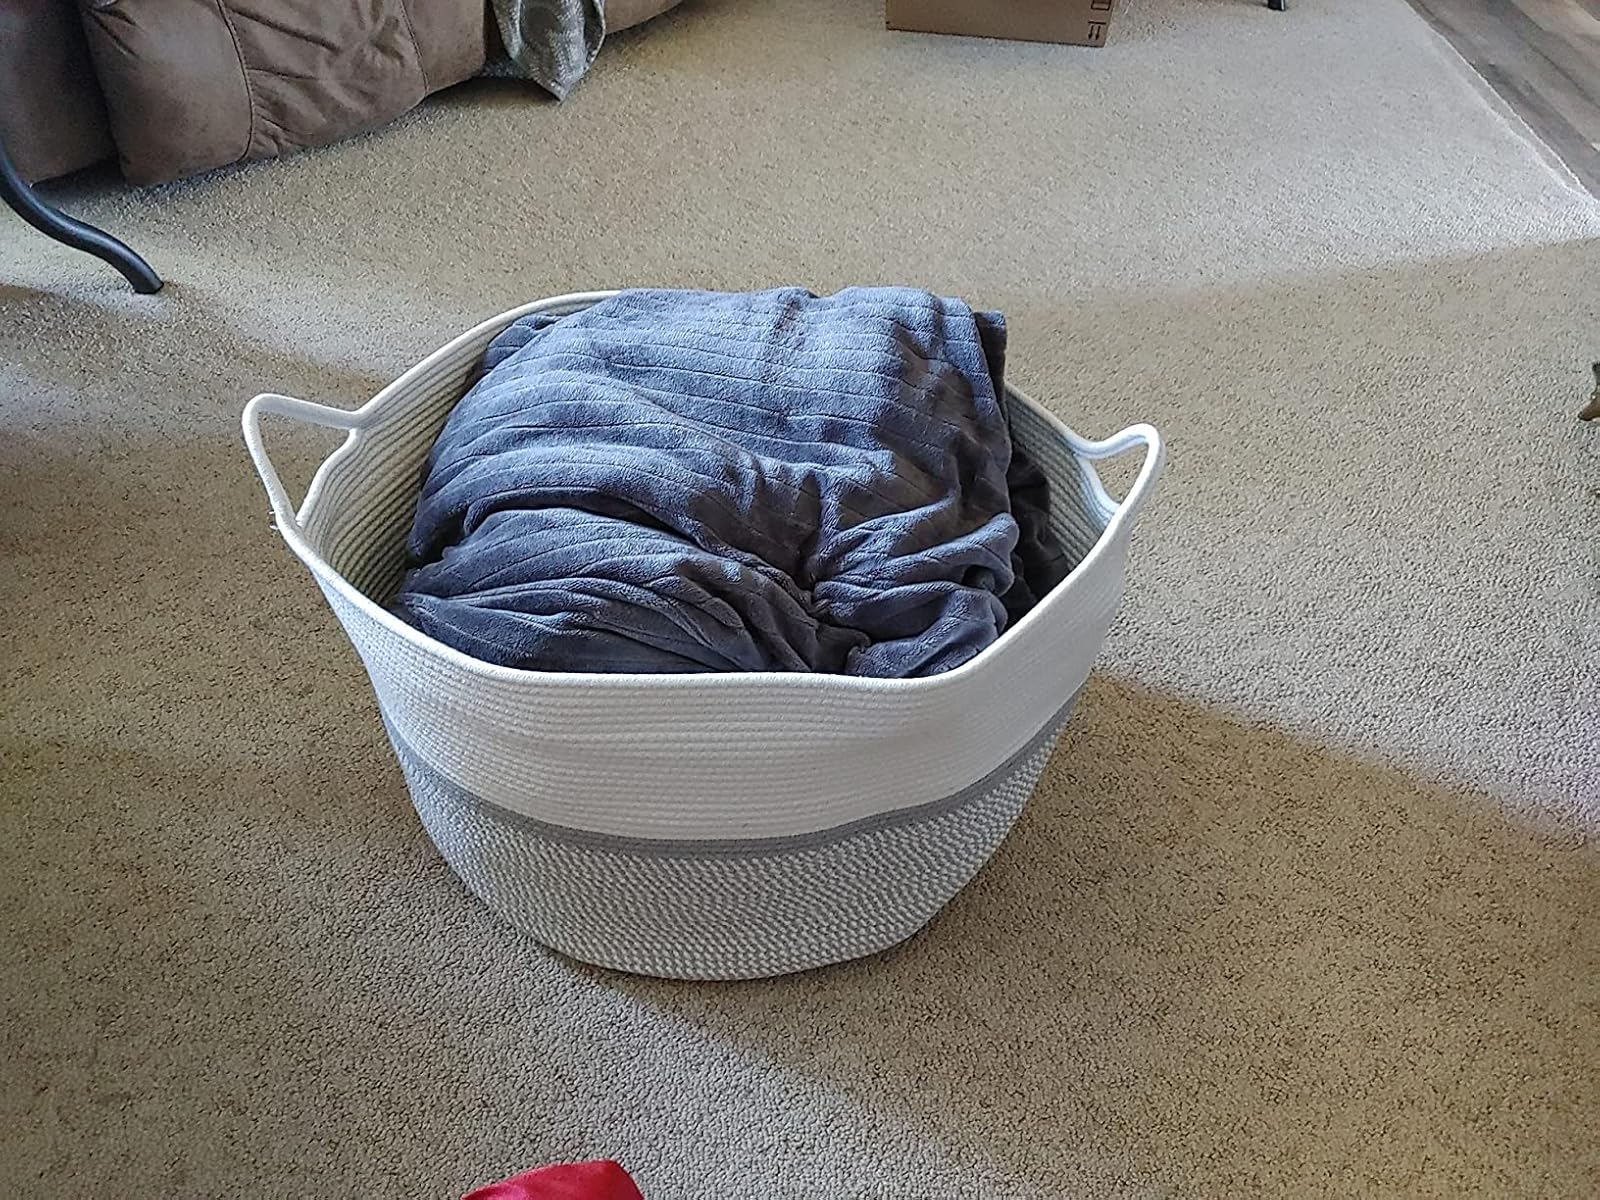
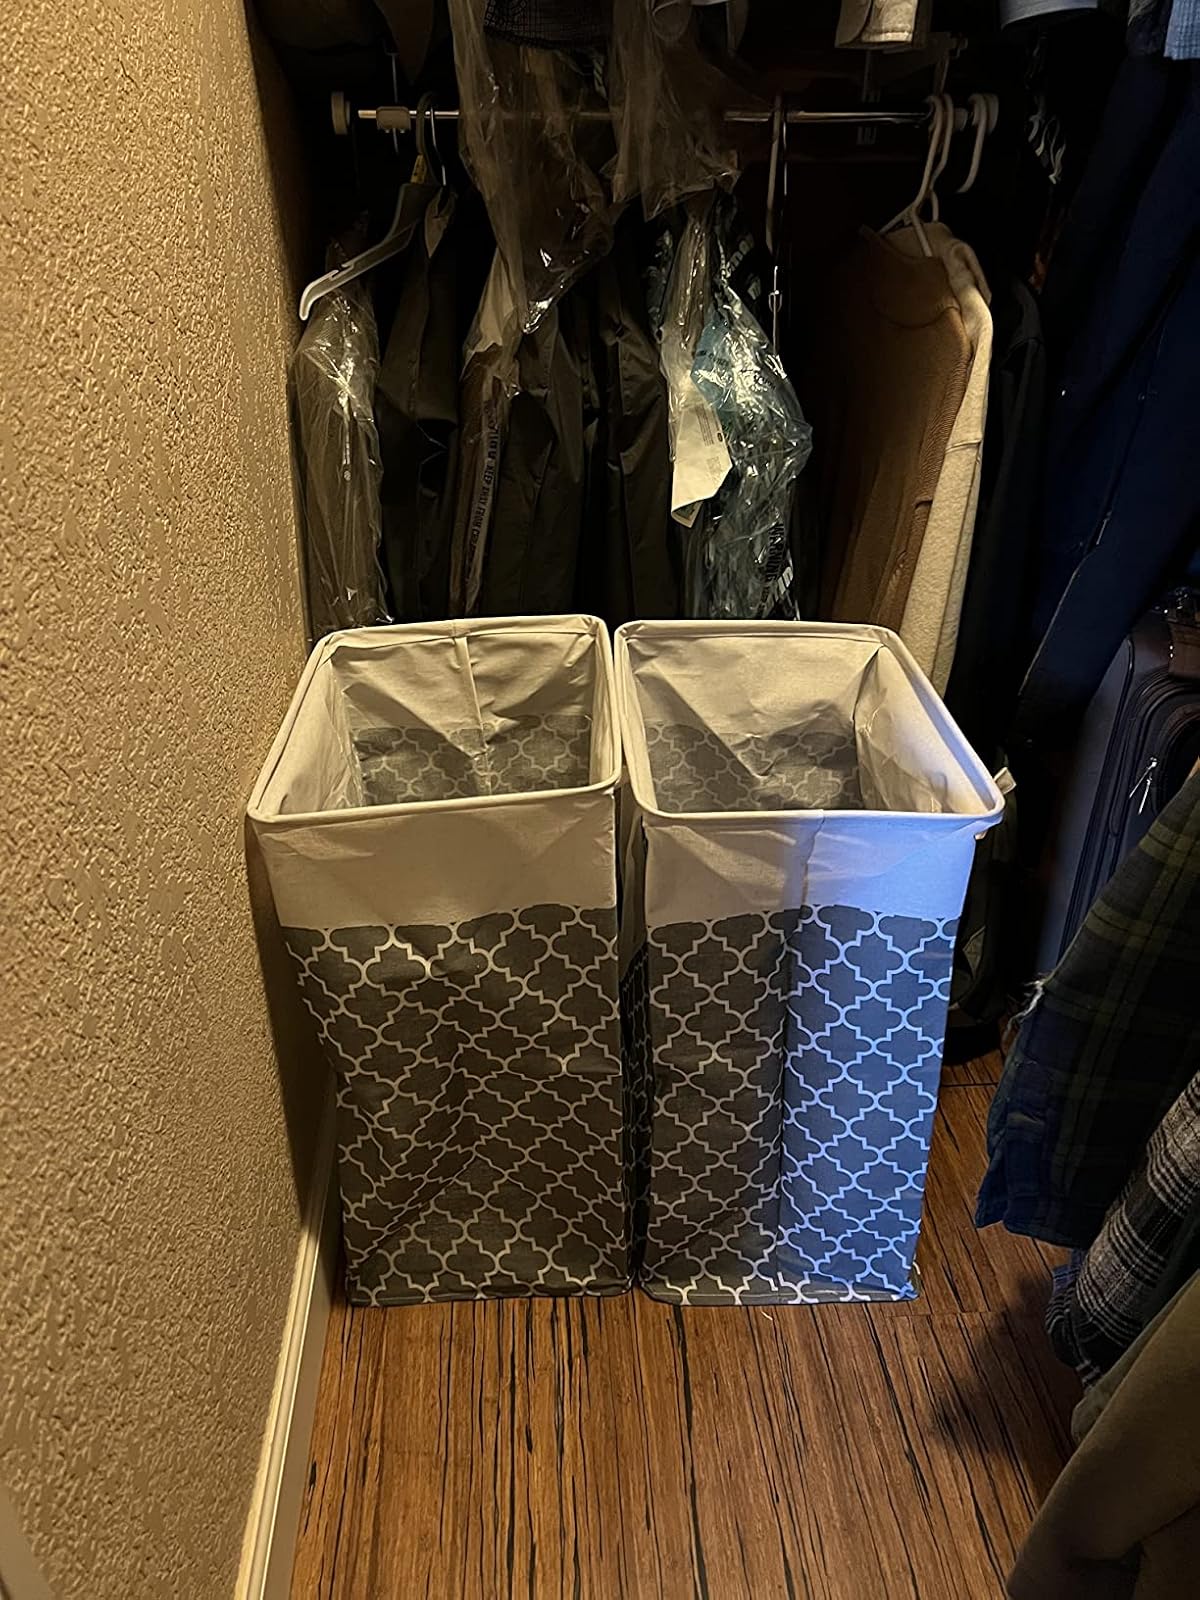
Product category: items_hamper
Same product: no